2018 World Snooker Championship

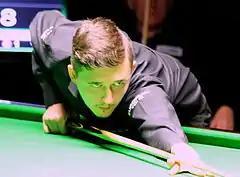
Photograph of Kyren Wilson leaning across the table, holding a cue.

The quarter-finals were also played as best of 25 frames, each over three sessions using a two table setup, with the four matches played on 1 and 2 May 2018. All eight of the quarter-finalists were seeded players, with Mark Allen the lowest ranked player left in the competition at world number 16. Barry Hawkins defeated Ding Junhui 13–5, to make it through to his fifth Crucible semi-final in six years. Kyren Wilson played Mark Allen, in a repeat of the 2018 Masters final just over three months prior. Despite having lost to Allen in that match, Wilson took an 11–5 lead over Allen overnight, eventually winning the match 13–6. With this victory, Wilson made it through to his first ever Crucible semi-final, having lost in the quarter-finals in the previous two World Championships. Mark Williams took leads of 5–3 and 9–7 after the first two sessions against Ali Carter. Williams then won four of the last five frames, with four breaks of 100 or more, to defeat Carter 13–8.